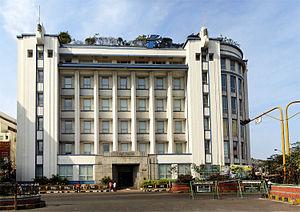
Chennai, parfois orthographié Chennaï et aussi connue sous son ancien nom de Madras, est la capitale de l'État du Tamil Nadu dans l'Inde du Sud. Chennai est la quatrième ville d'Inde par sa superficie.